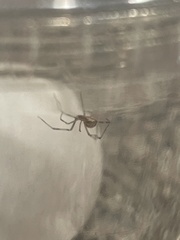
Species: Lactrodectus_hesperus